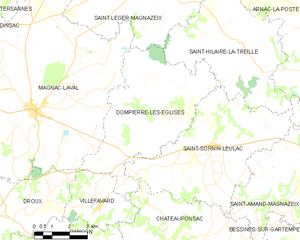
Carte des communes françaises Dompierre-les-Églises